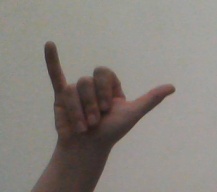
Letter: ya